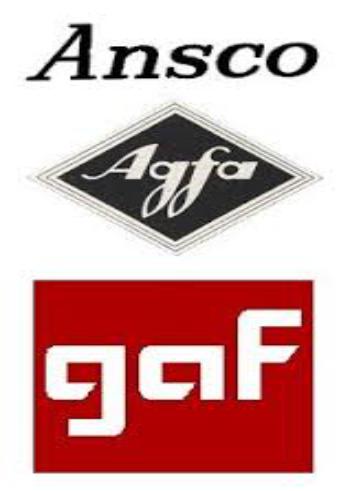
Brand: Ansco
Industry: Electronic